German ship Frankfurt am Main

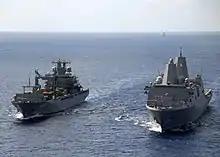
"Frankfurt am Main" (left) alongside during UNITAS Gold on 26 April 2009

The initial plan for the "Berlin" class comprised four ships. However, in 1994, the number of ships to be ordered was cut back to just one. A second ship was authorized in the 1996 budget and "Frankfurt am Main" was ordered in June 1998. The ship was constructed by a consortium composed of Flensburger Schiffbau-Gesellschaft which constructed the hull, Lürssen the electrictal systems and Krügerwerft the superstructure, outfitting and sea trials. The ship was laid down on 28 August 2000 and launched on 5 January 2001 at Hamburg. The ship was christened by sponsor Petra Roth, the mayor of Frankfurt am Main. "Frankfurt am Main" then underwent sea trials beginning on 19 February 2002. She was commissioned on 27 May 2002.